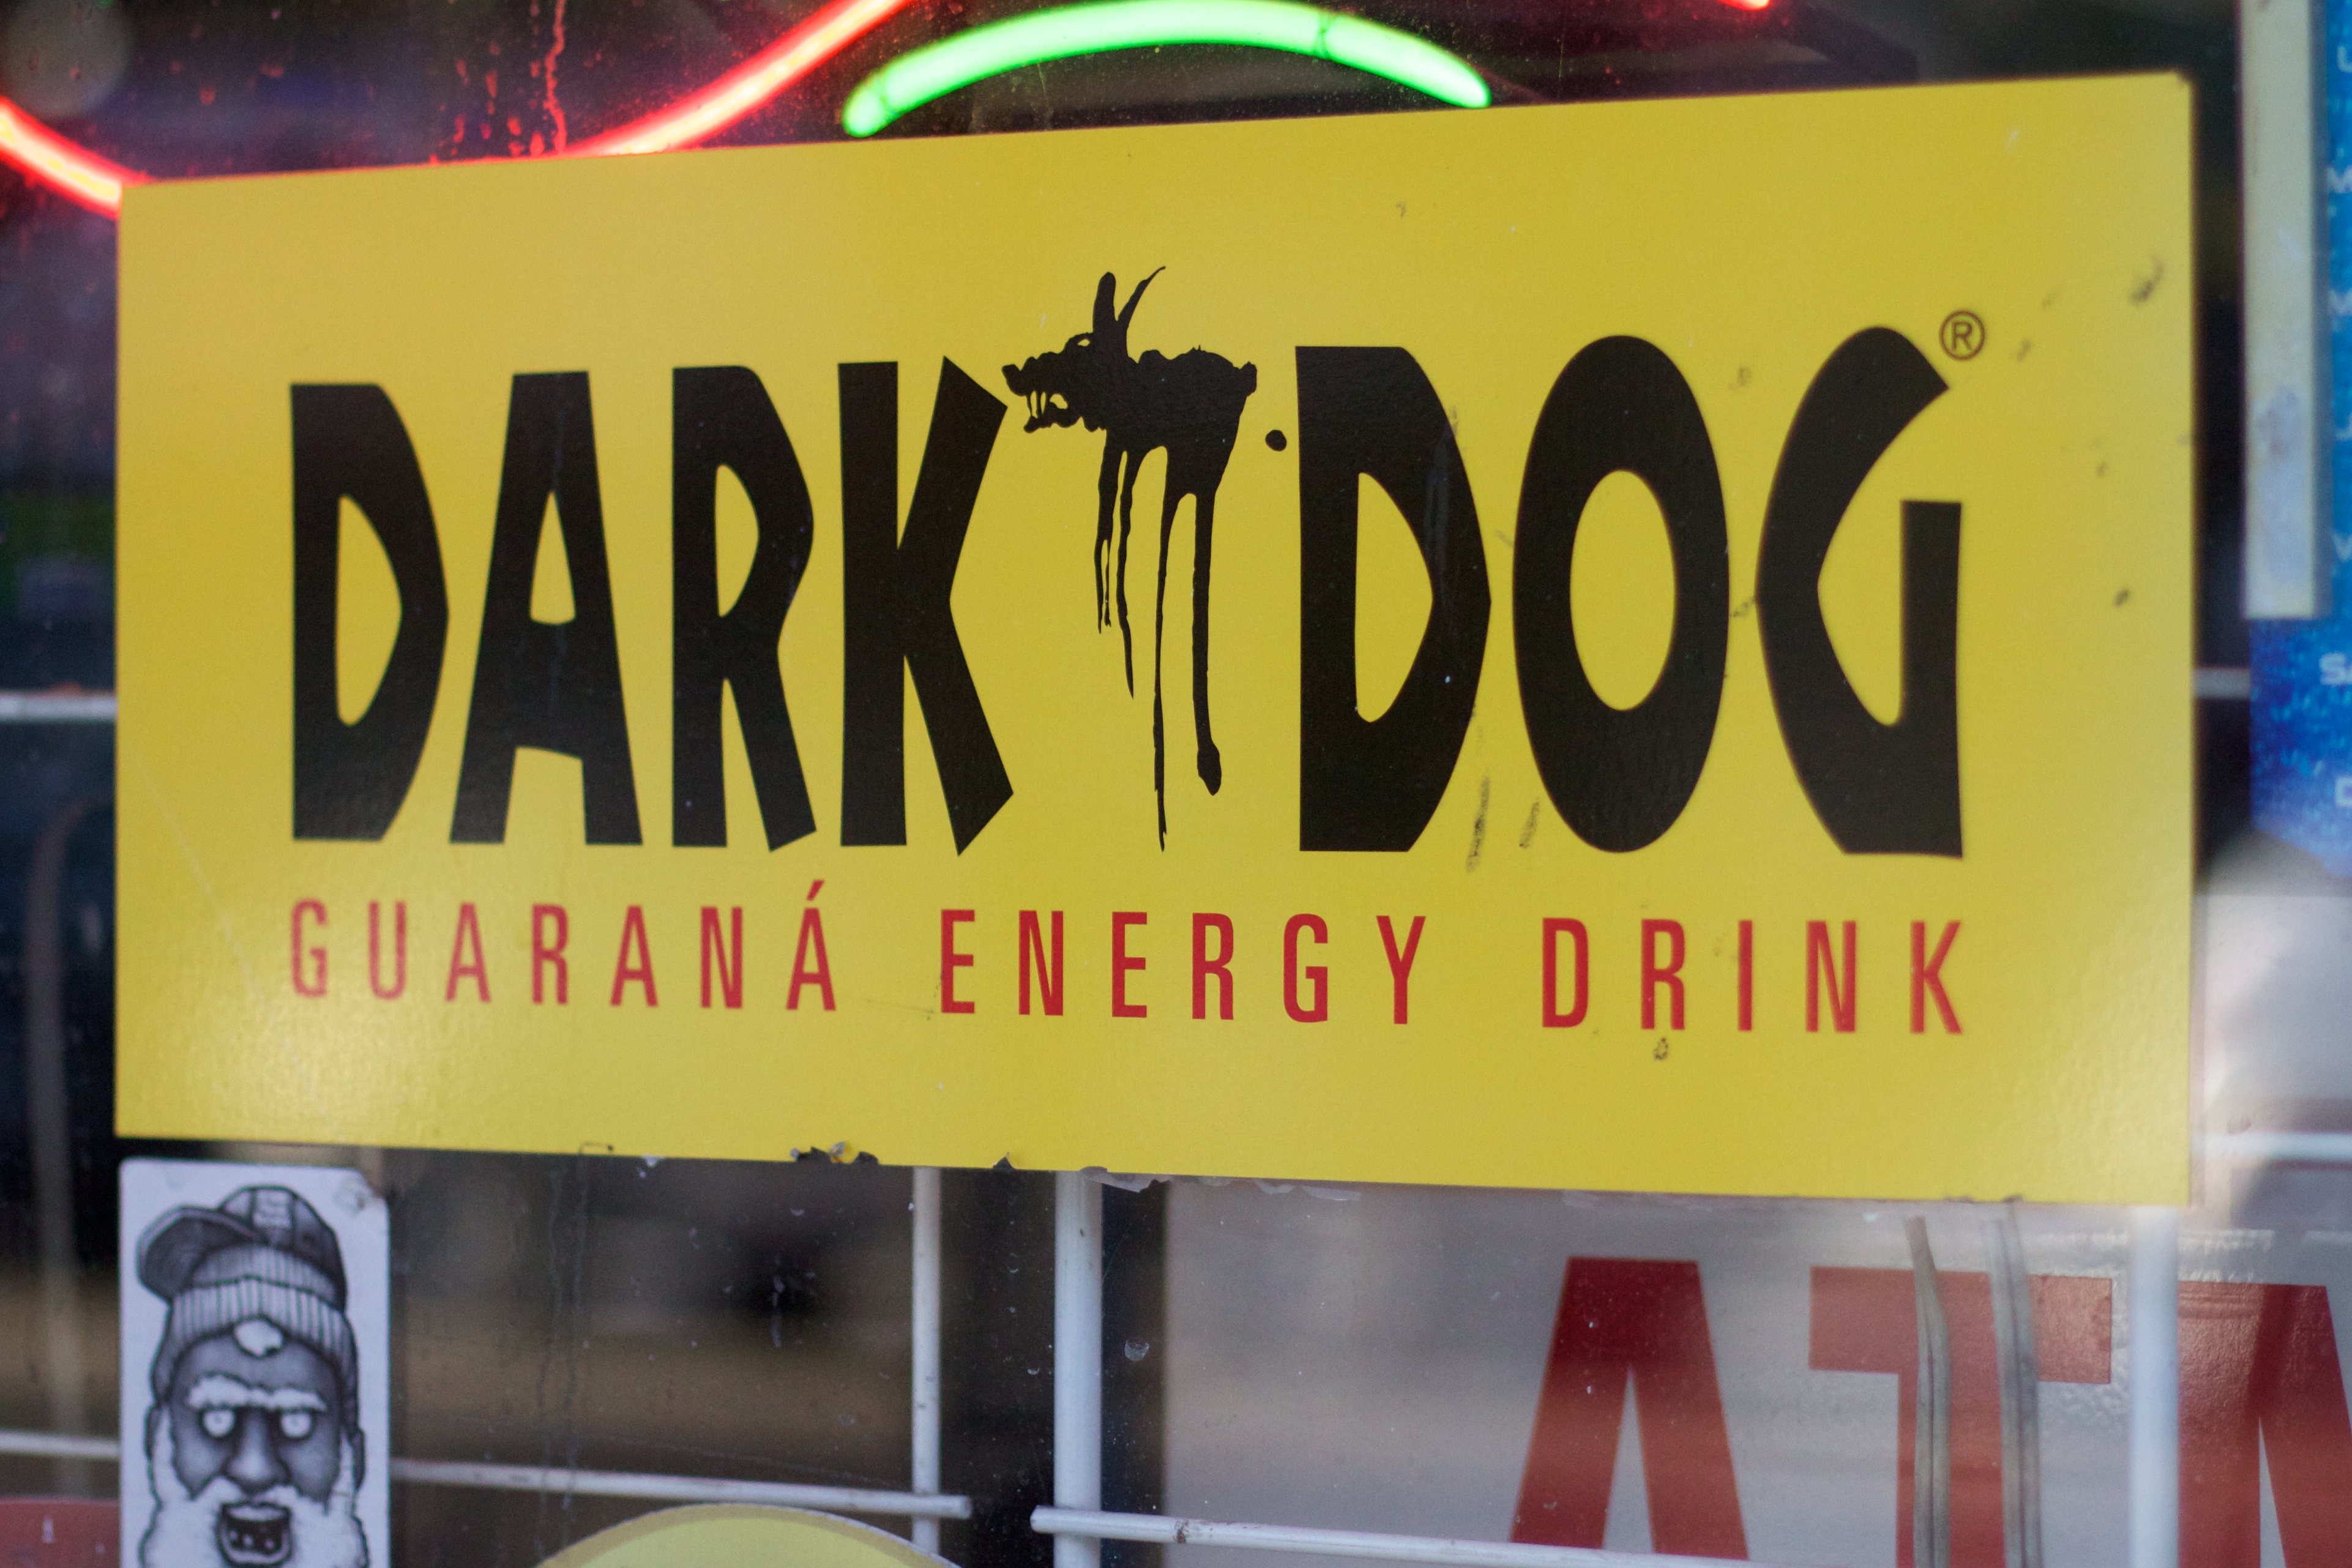
advertising, sign, banner, signage, dogsign